Hunan

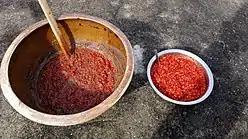
Yongfeng chili sauce

Hunanese cuisine is noted for its near-ubiquitous use of chili peppers, garlic, and shallots. These ingredients give rise to a distinctive dry-and-spicy taste, with dishes such as smoked cured ham and stir-fried spicy beef being prime examples of the flavor.